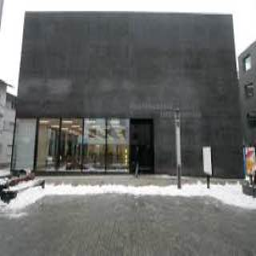
Kunstmuseum Liechtenstein